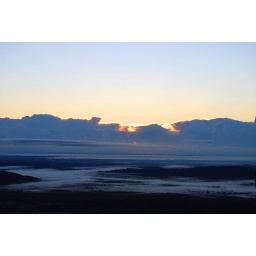
Sunrise ... over Moreton Island in the far distance and a blanket of ground fog over the coast